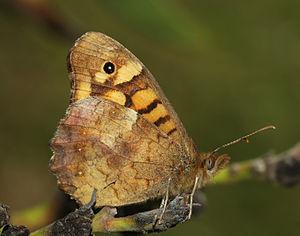
Le Tircis est une espèce de lépidoptères de la famille des Nymphalidae, de la sous-famille des Satyrinae et du genre Pararge.